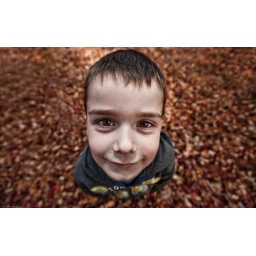
Close up of little boy standing in the middle of fall leaves.